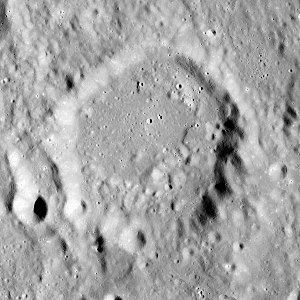
Anděl (månekrater)
Anděl er et nedslagskrater på Månen, som ligger i det forrevne højland på Månens forside og er opkaldt efter den tjekkoslovakiske astronom Karel Anděl.